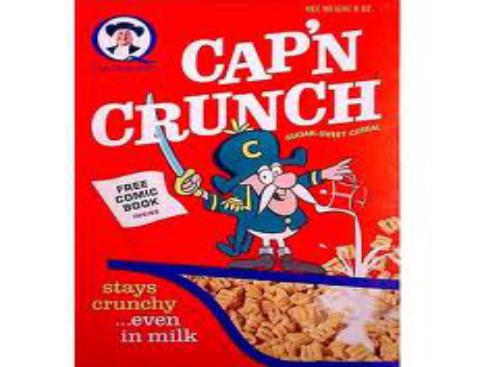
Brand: Cap'n Crunch
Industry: Food